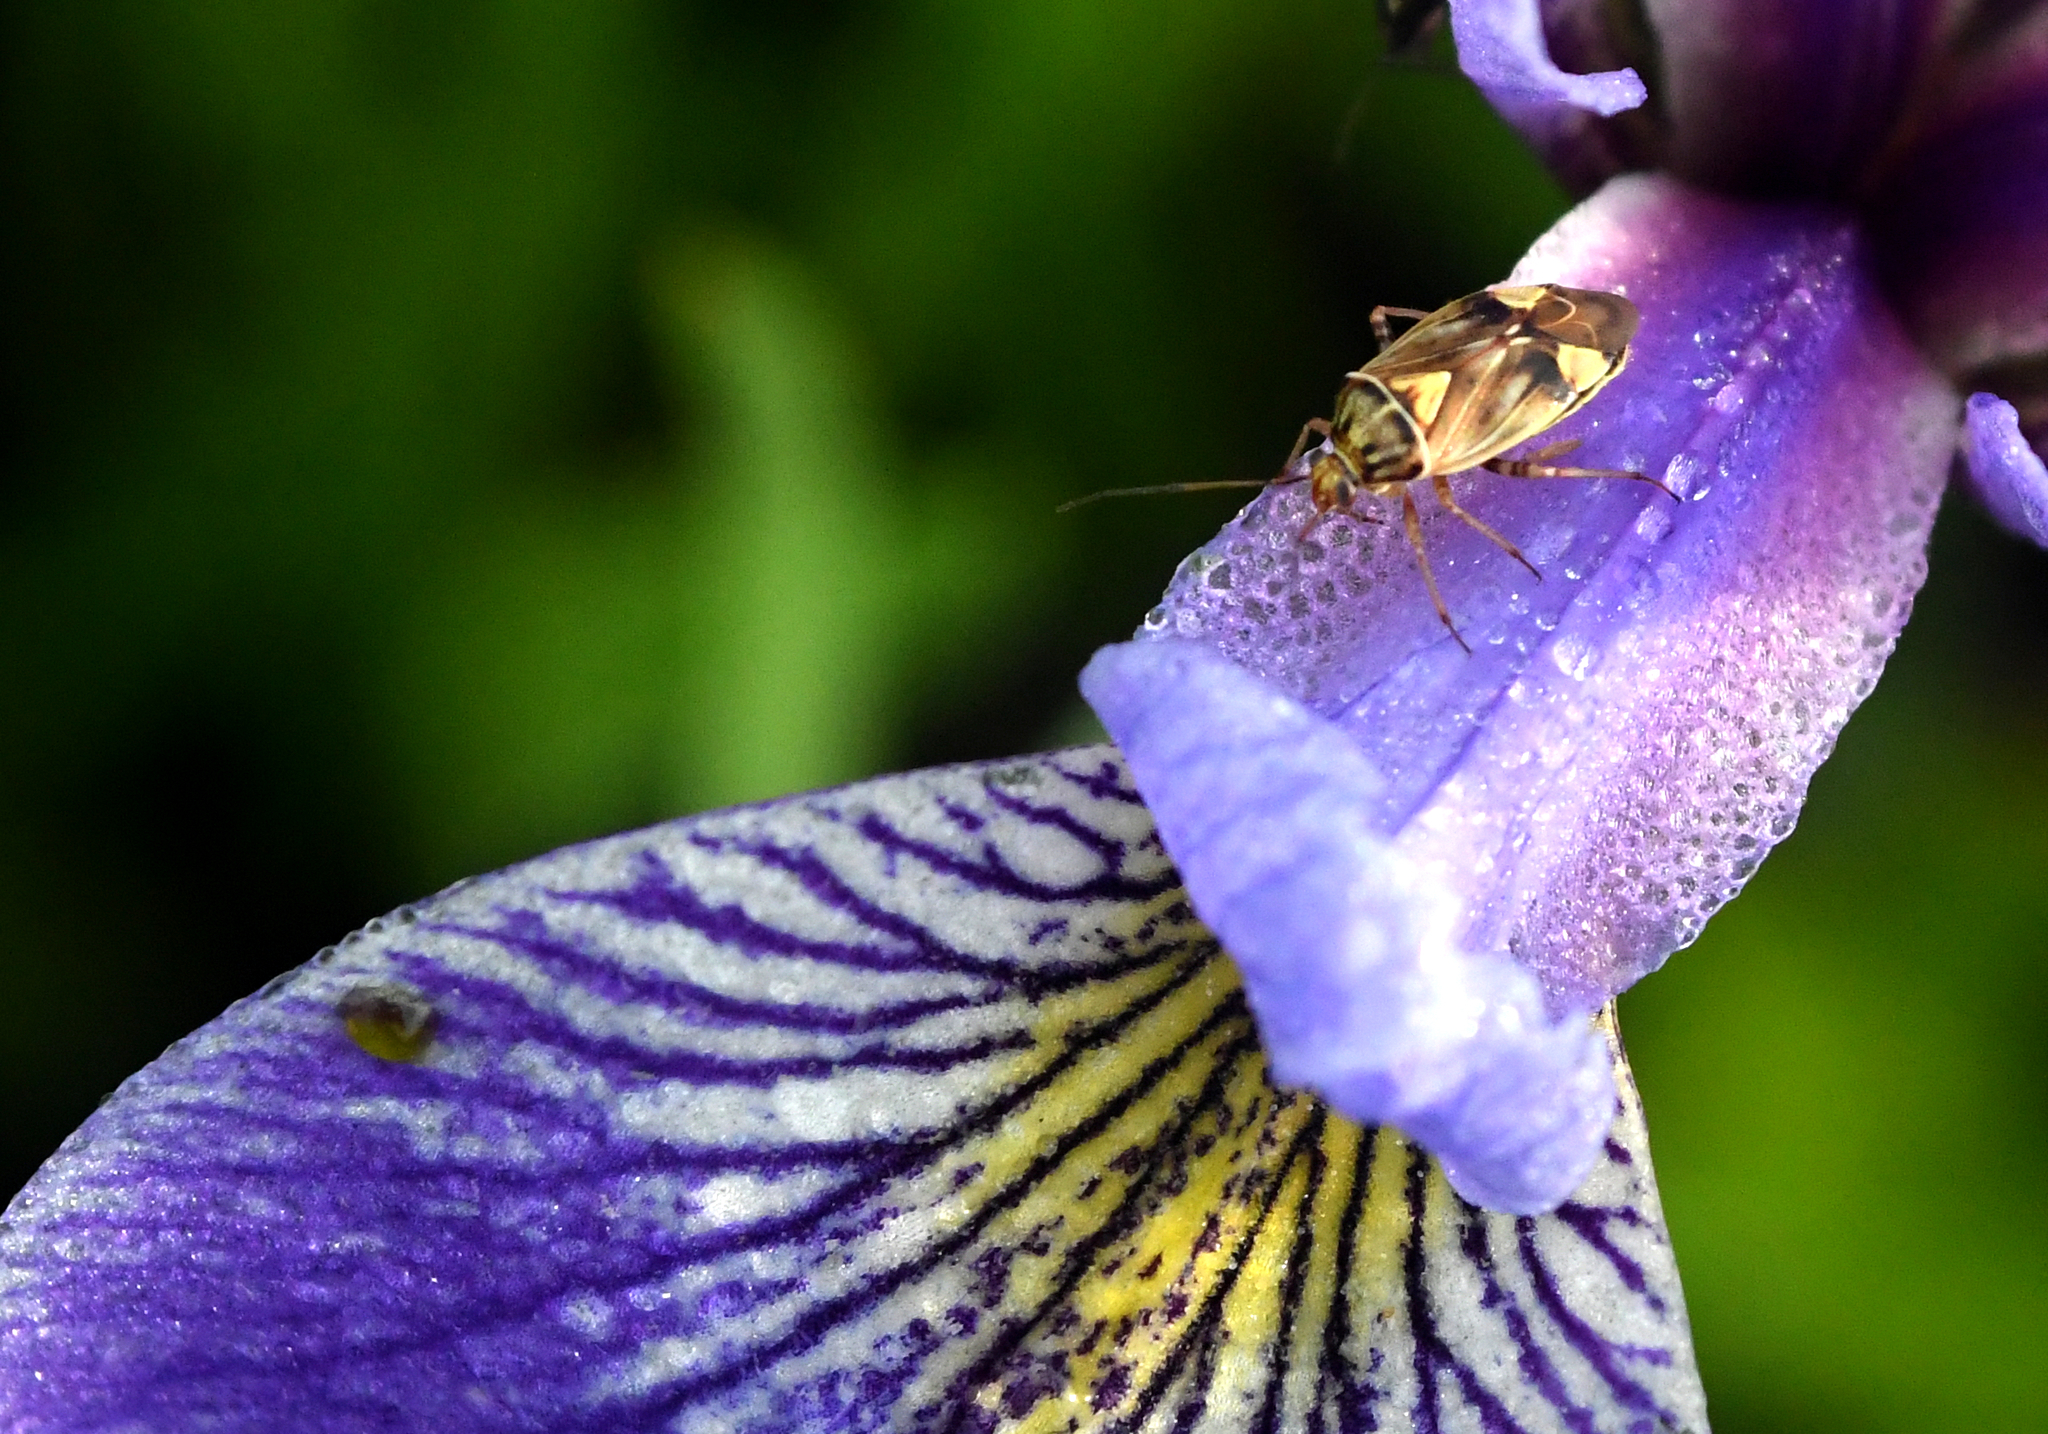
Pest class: lygus_bug